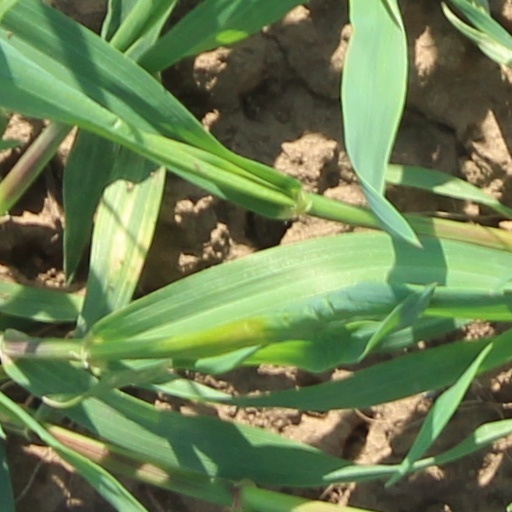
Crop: wheat